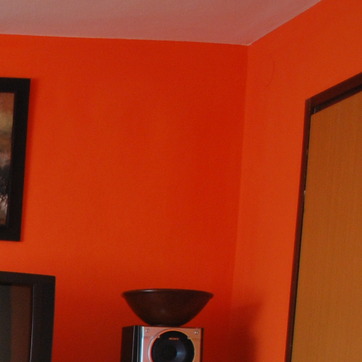
Material: painted